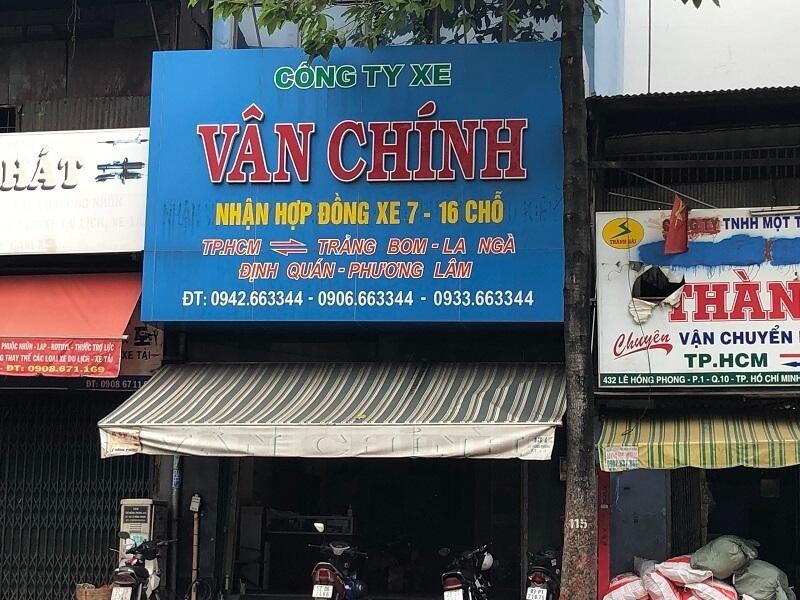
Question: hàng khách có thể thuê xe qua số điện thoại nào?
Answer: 0942663344 hoặc 0906663344 hoặc 0933663344